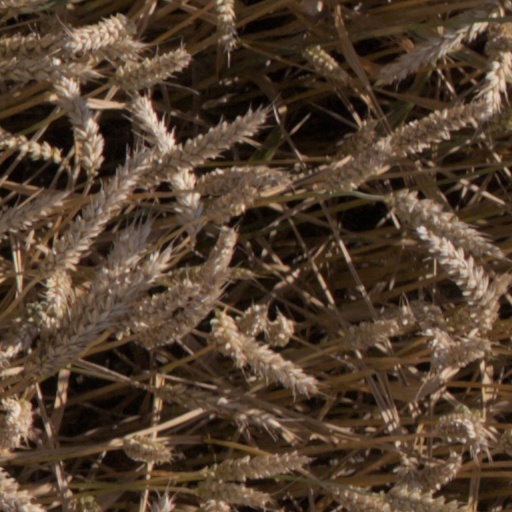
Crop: wheat